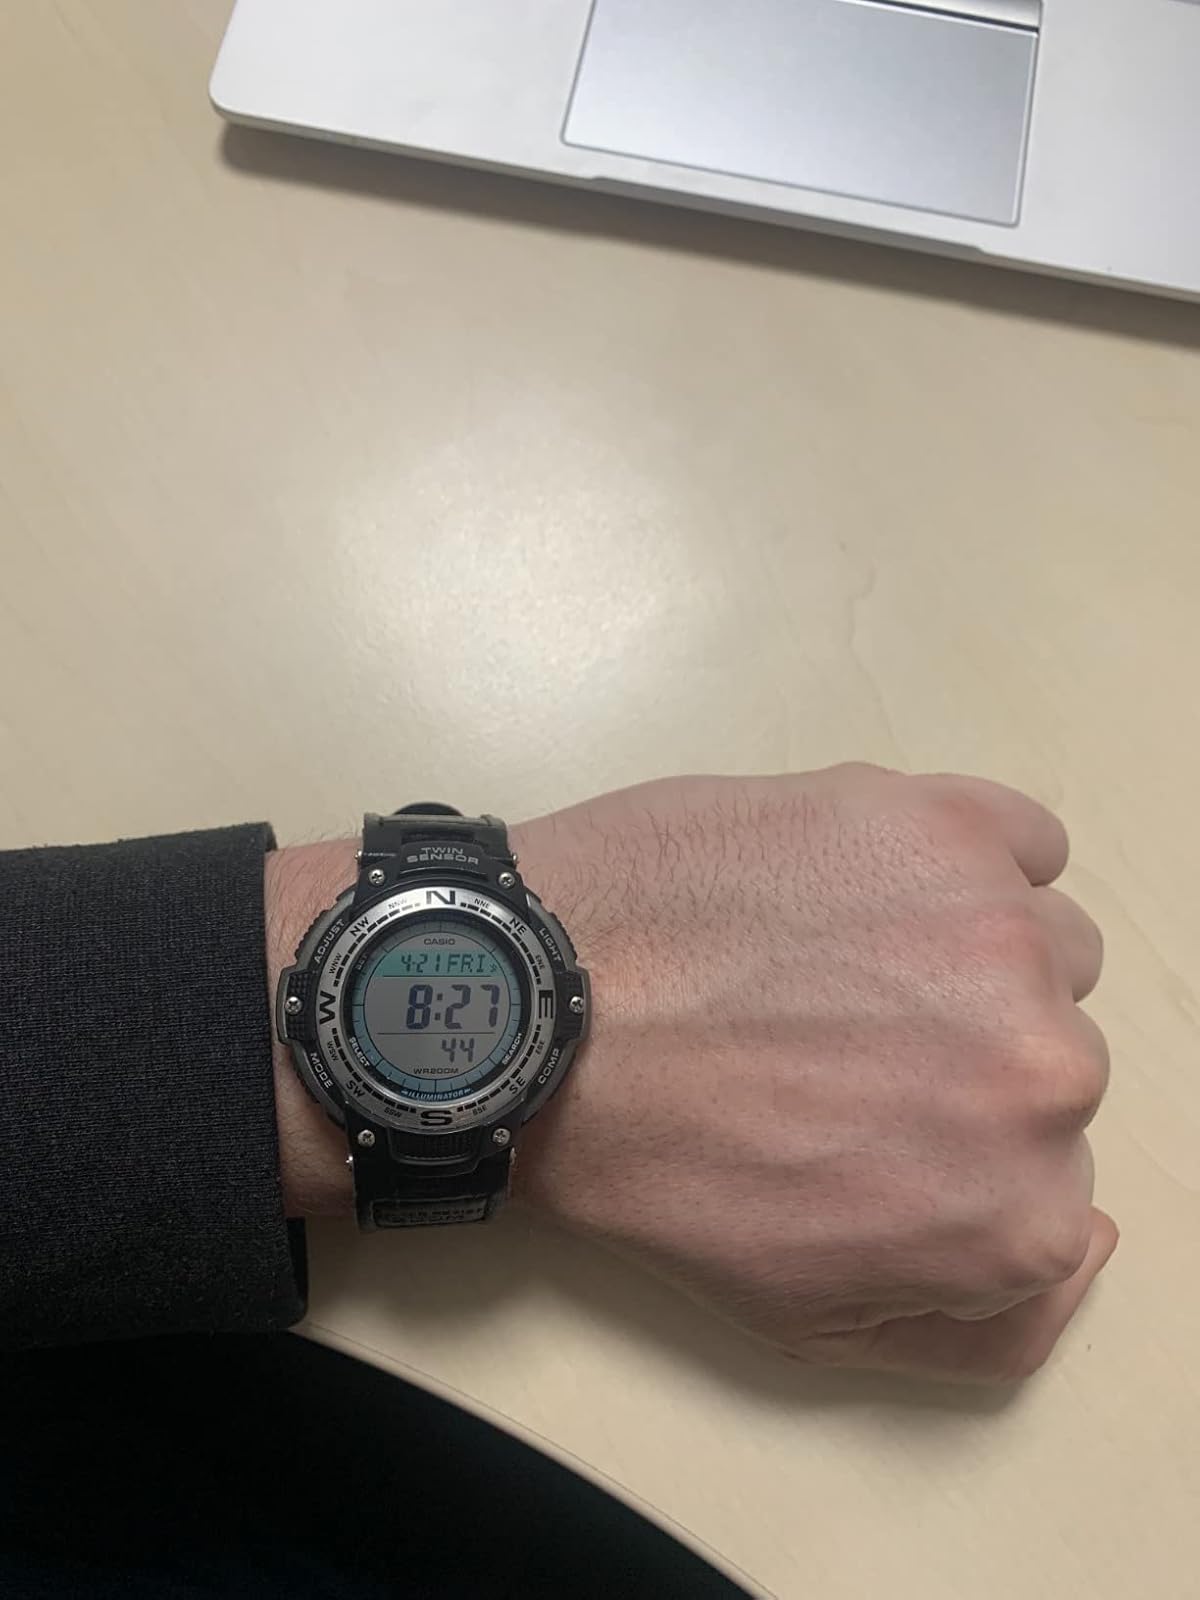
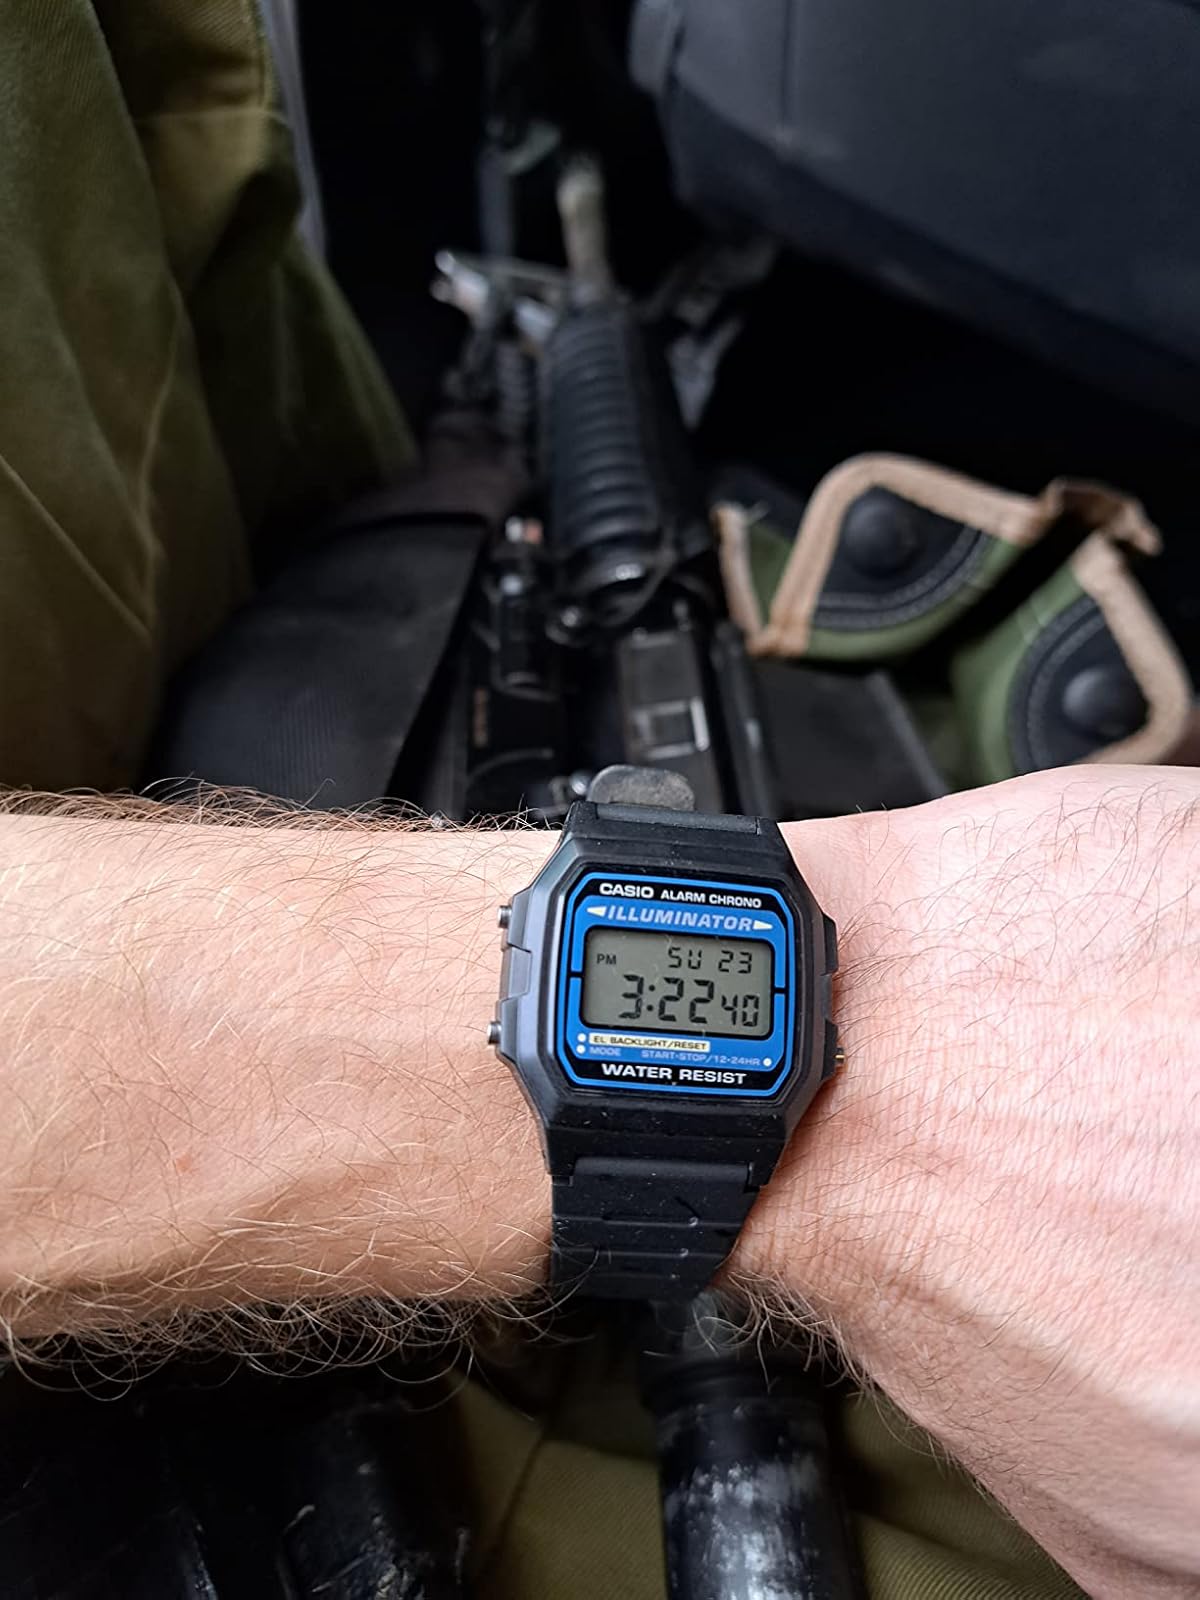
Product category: accessories_watch
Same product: no